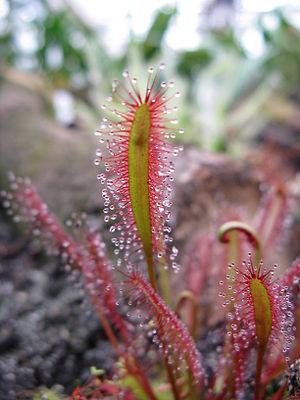
Rossolis (Drosera capensis)
Les droséras, ou rossolis sont de petites plantes insectivores de la famille des Droséracées, appartenant au genre Drosera.